Military base

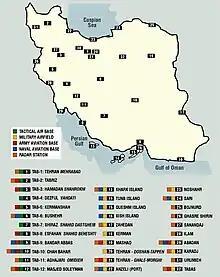
Different kinds of military installations of Iran – 2002

Depending on the context, the term "military base" may refer to any establishment (usually permanent) that houses a nation's armed forces, or even organized paramilitary forces such as the police, constabulary, militia, or national guards. Alternatively, the term may refer solely to an establishment which is used only by an army (or possibly other land fighting related forces, such as marines) to the exclusion of a base used by either an air force or a navy. This is consistent with the different meanings of the word 'military'.